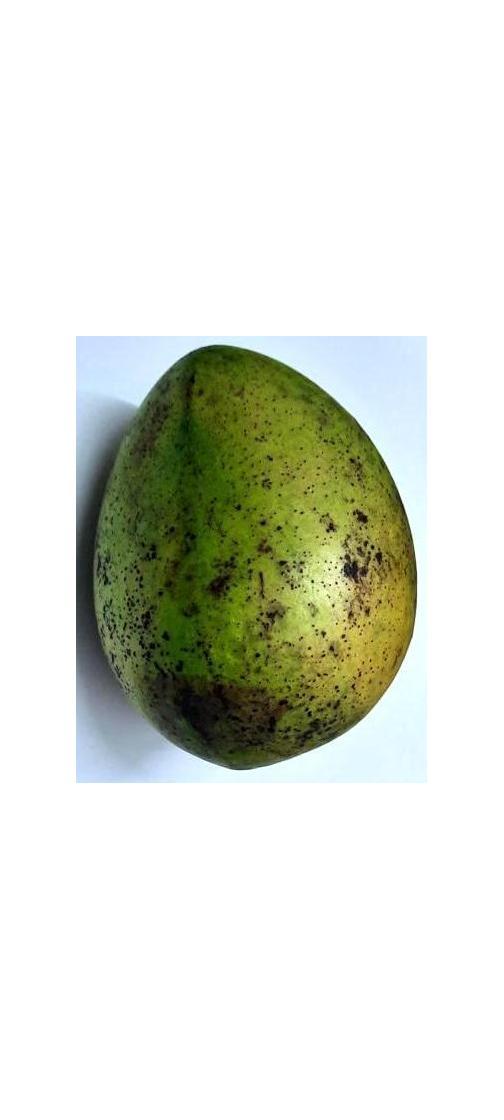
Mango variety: Harivanga